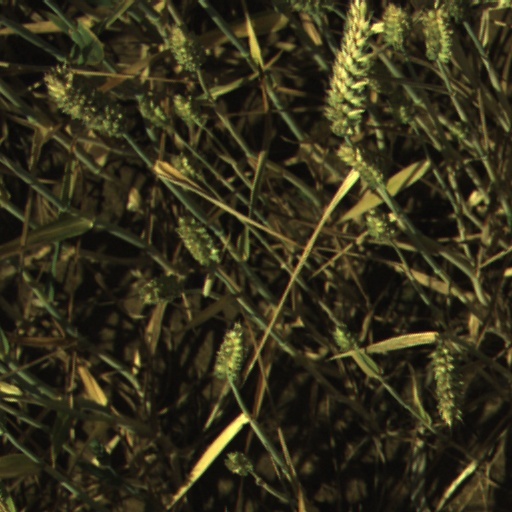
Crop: wheat